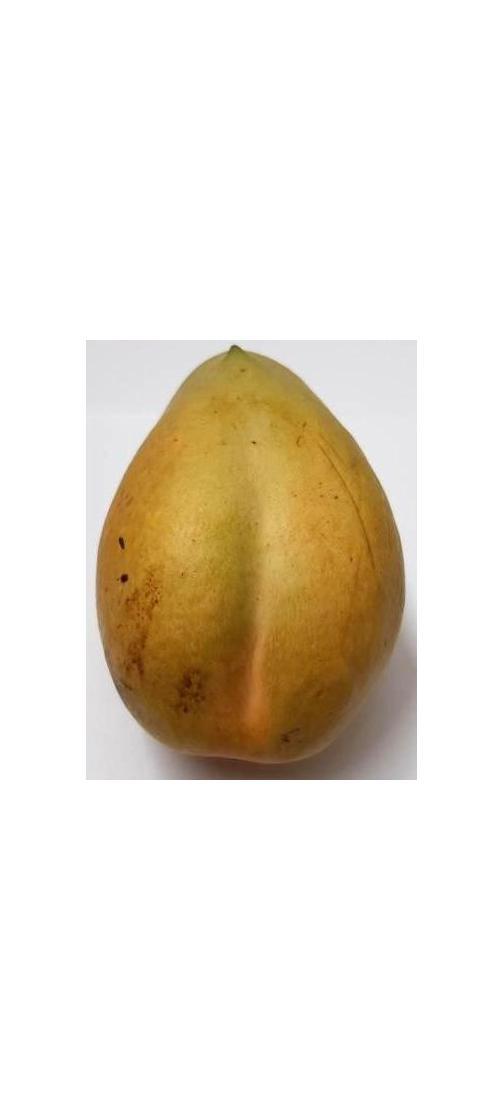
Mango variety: Bari-11